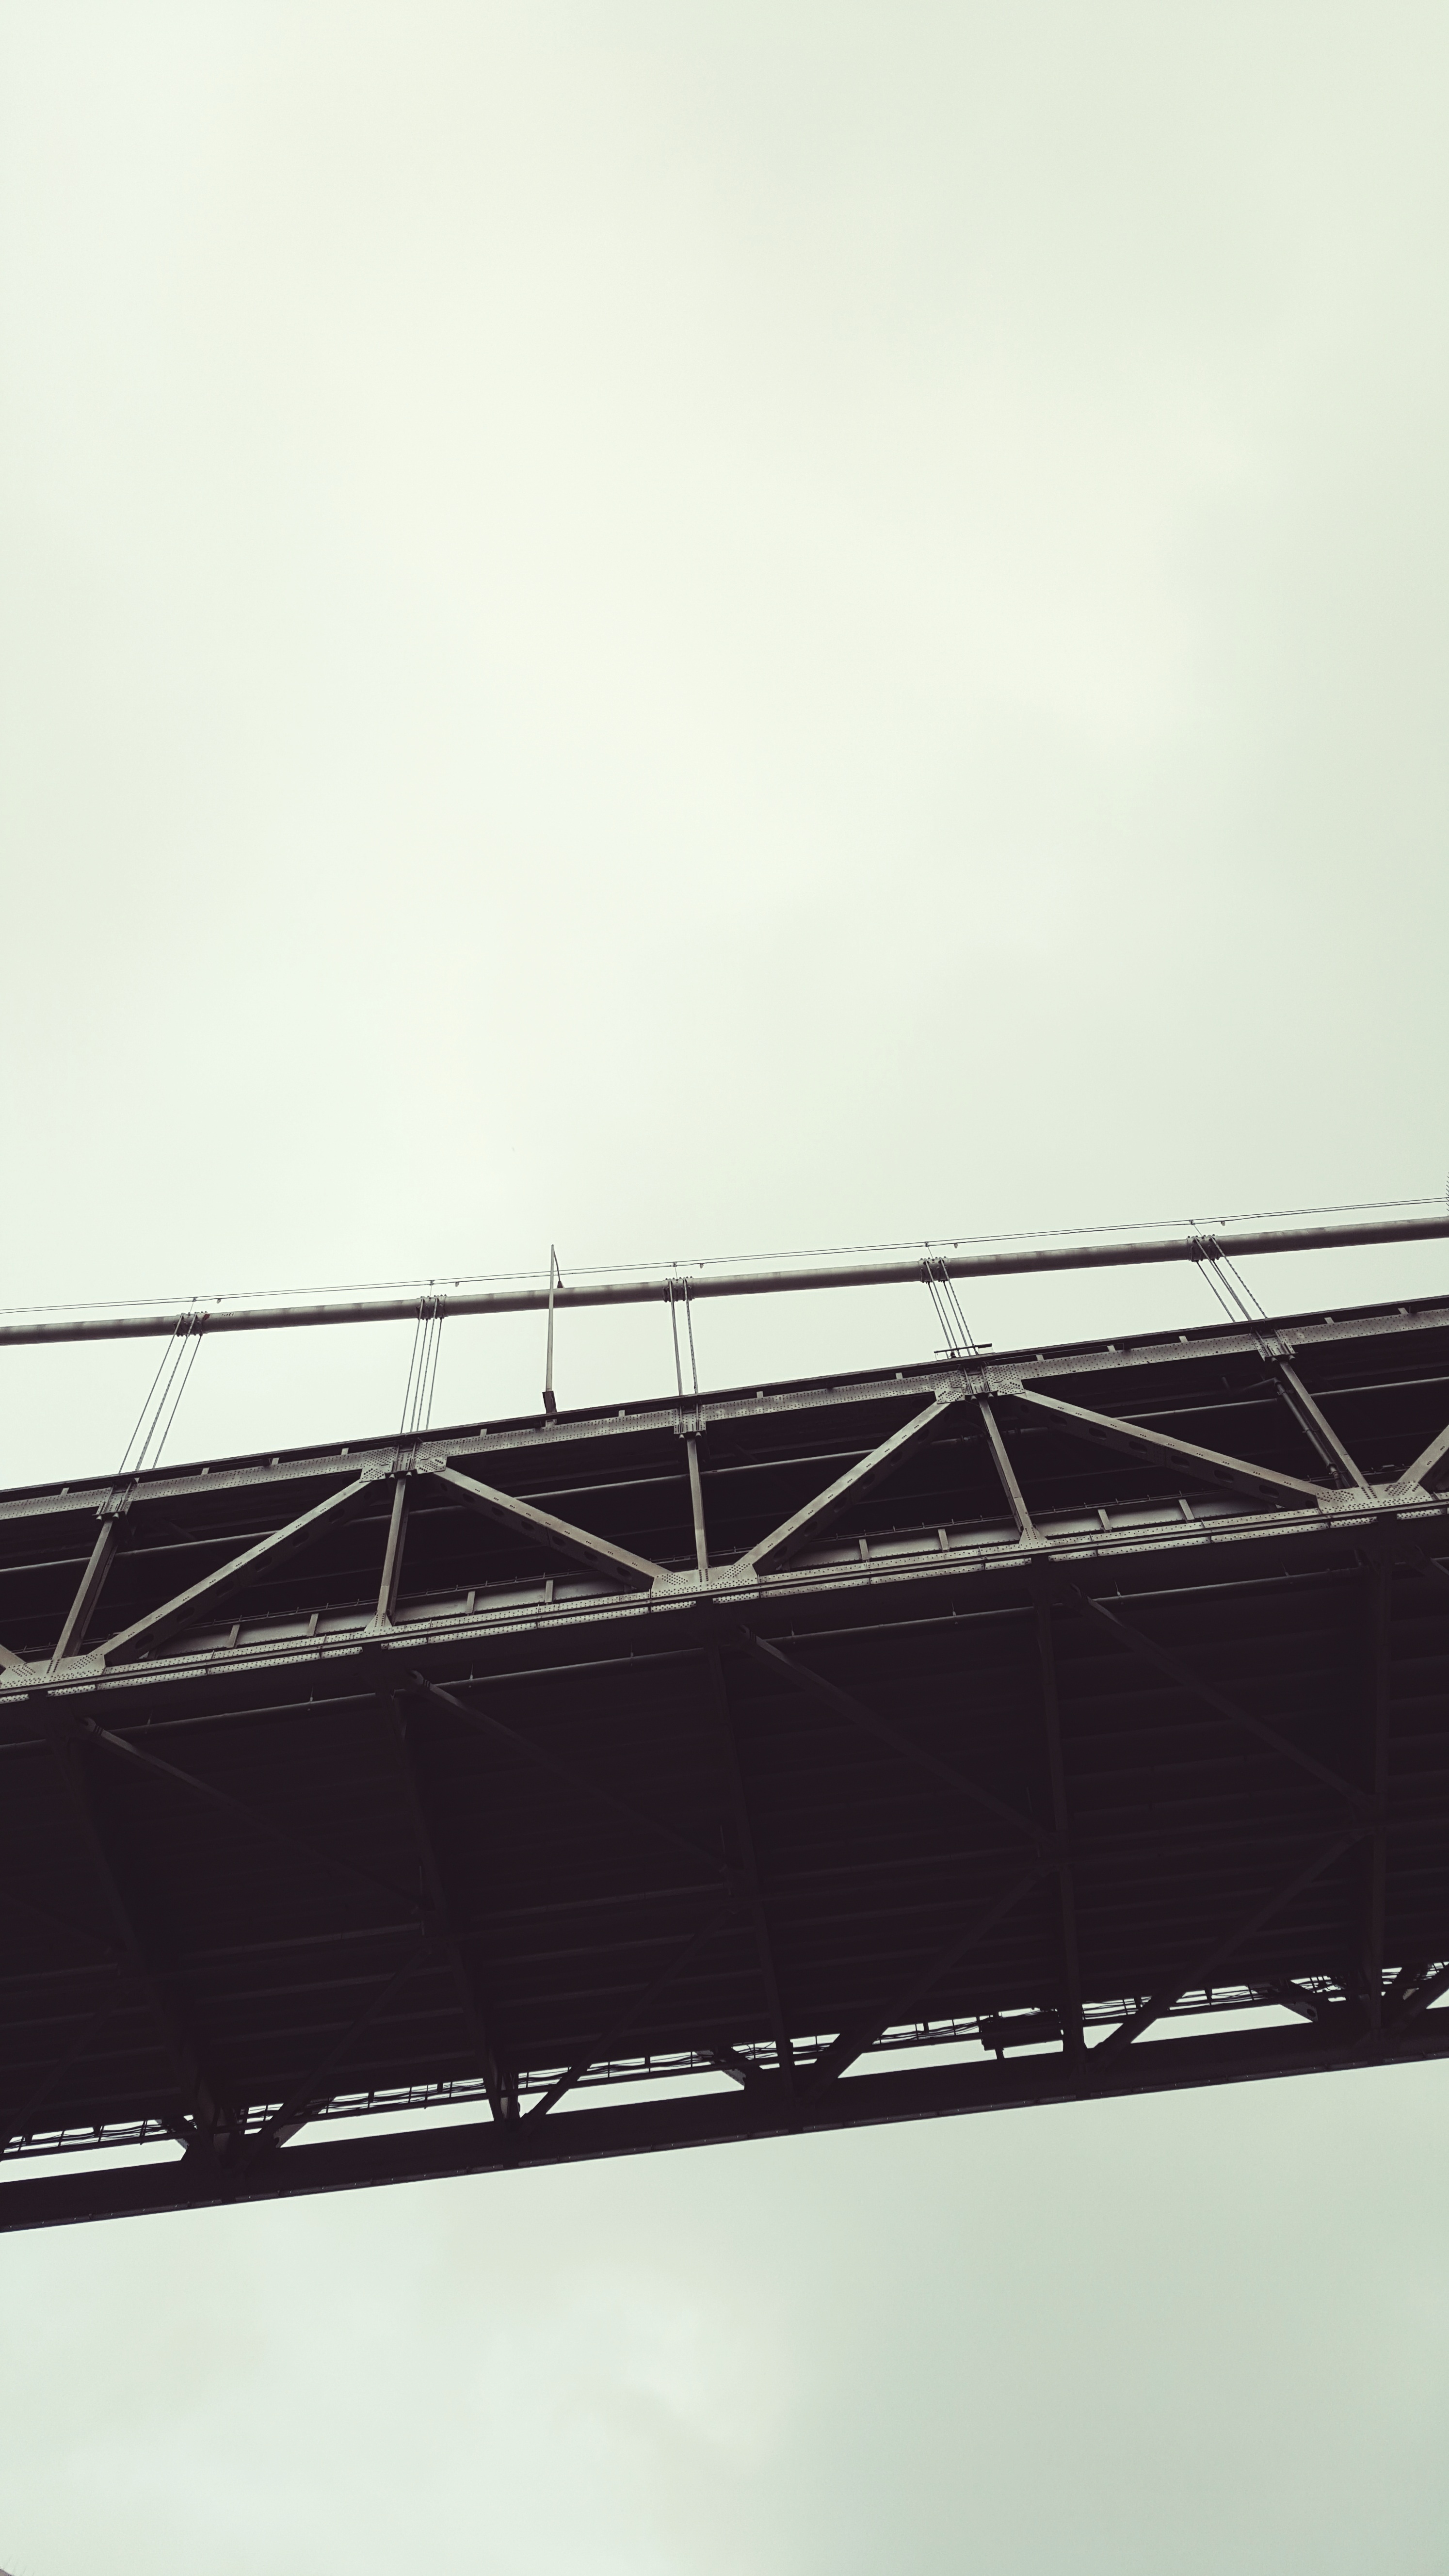
wood, white, line, vehicle, black, shape